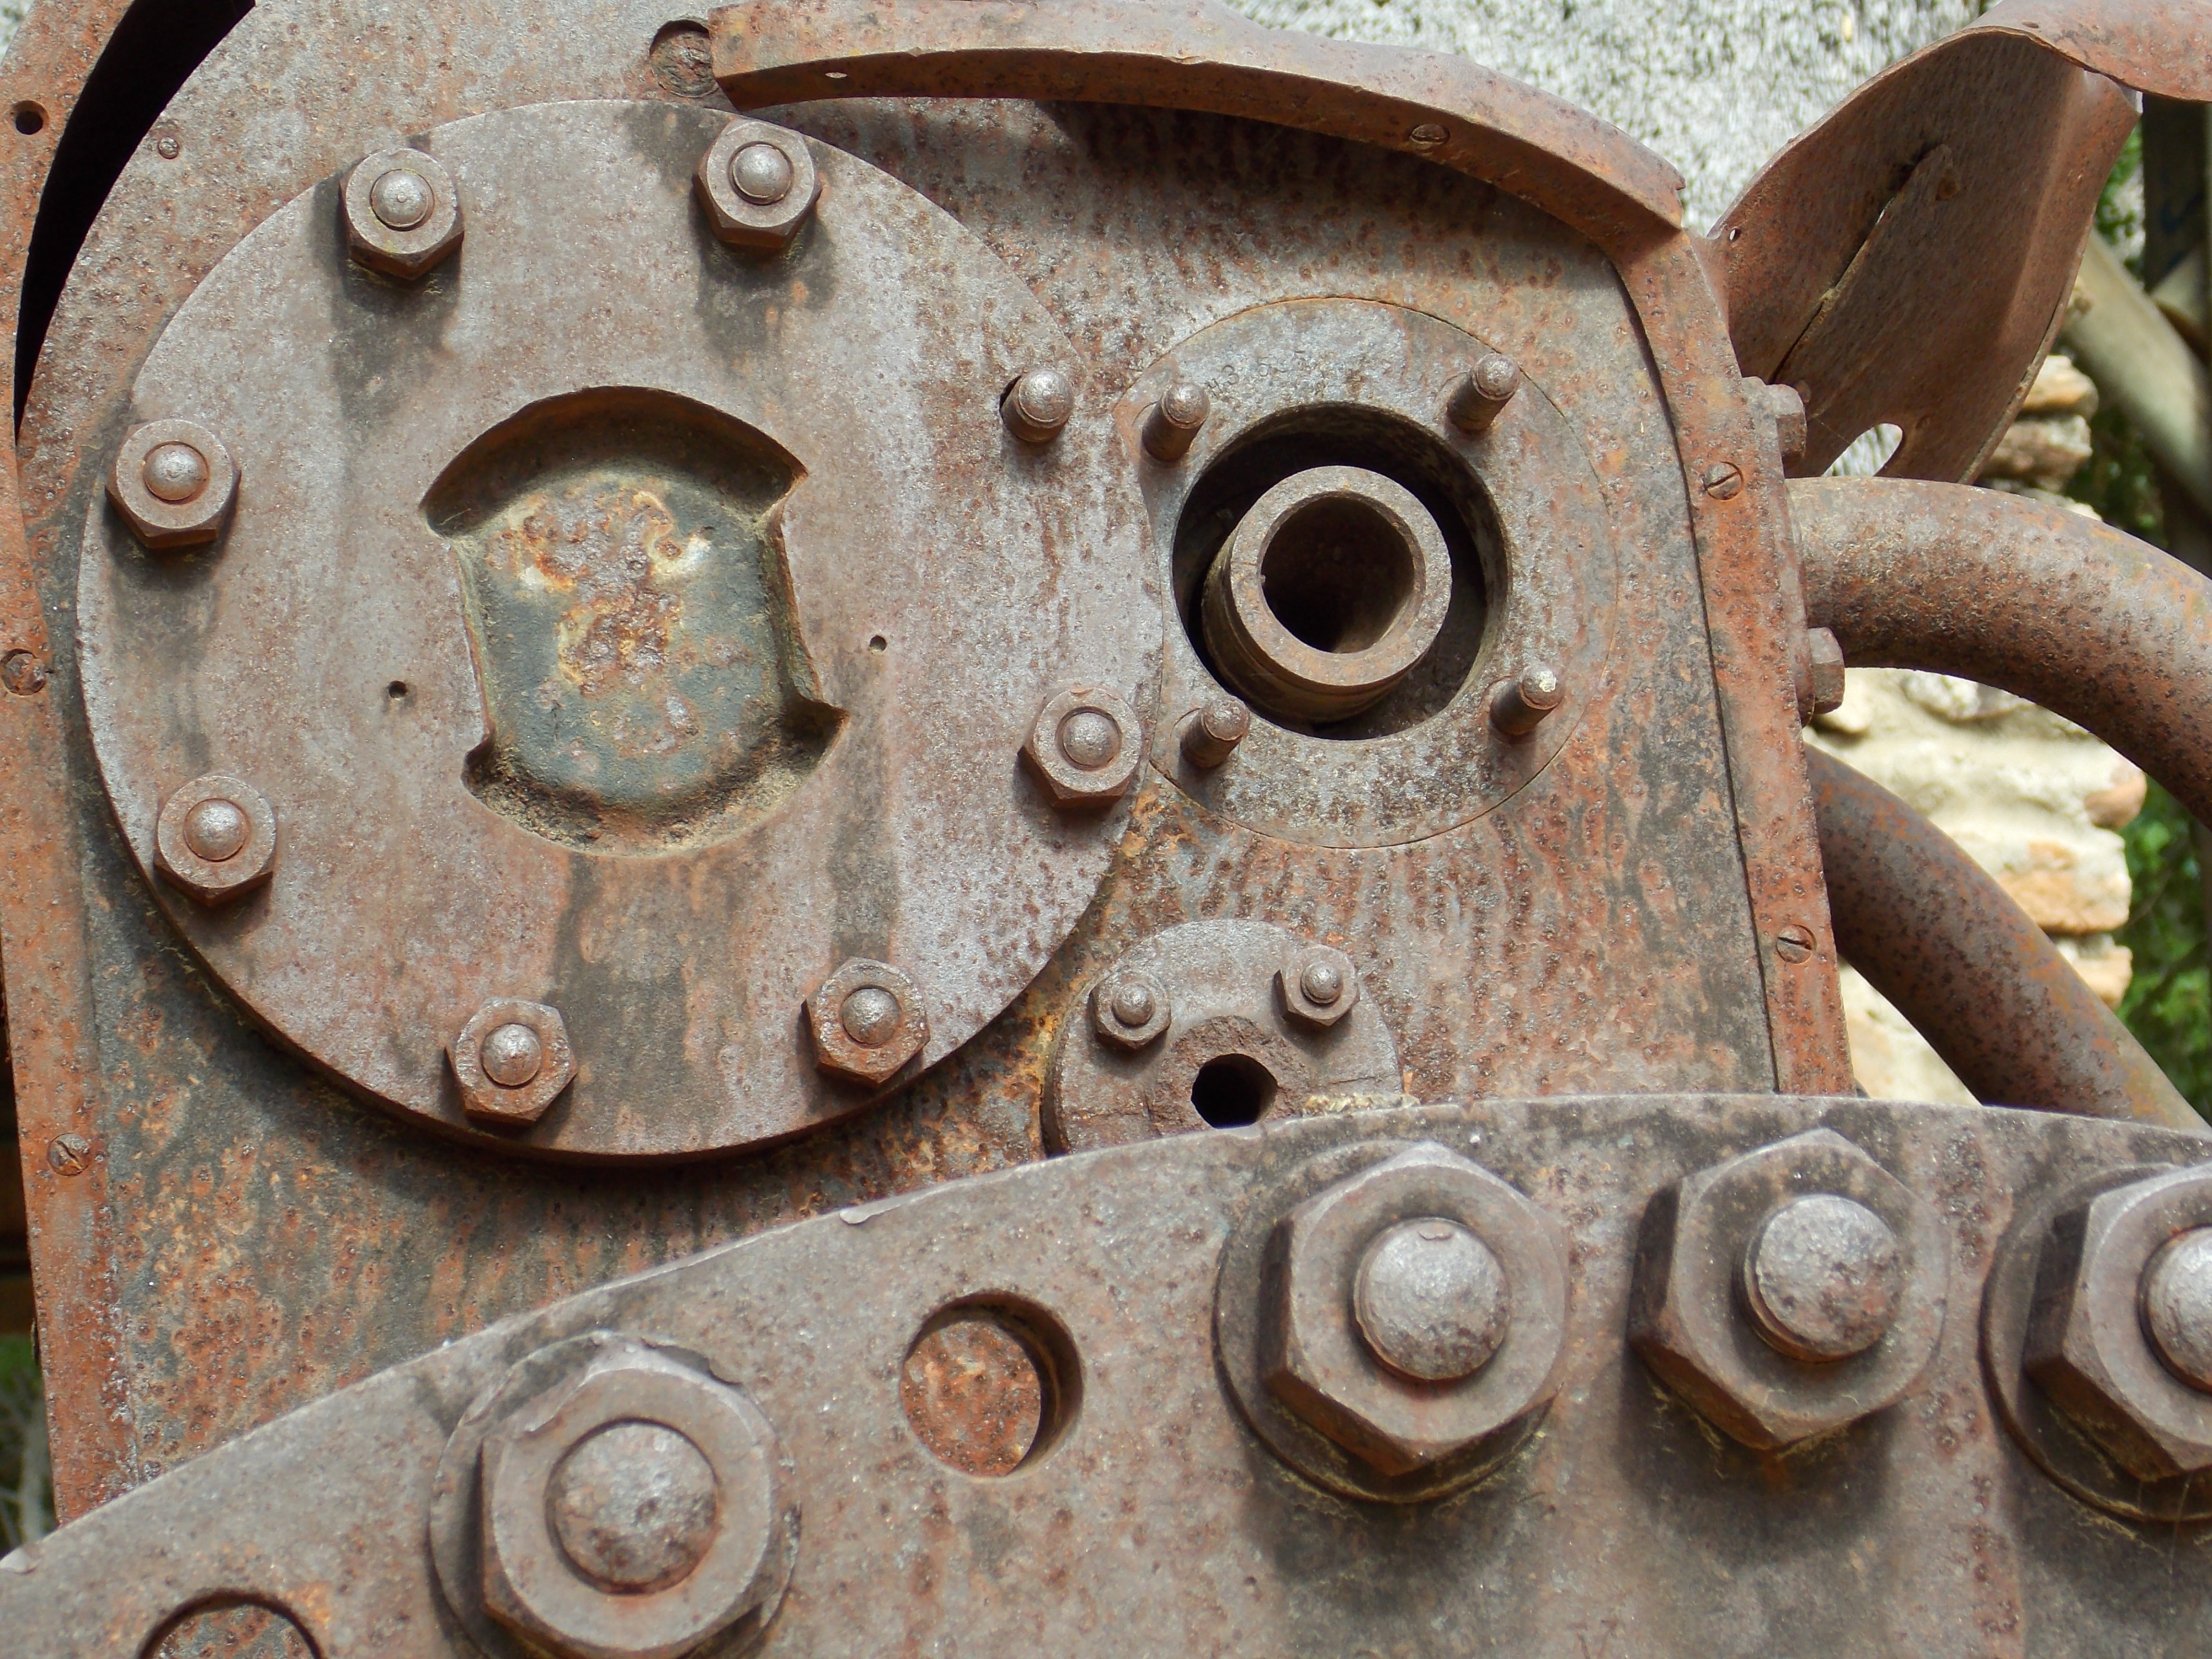
wood, antique, wheel, rust, metal, industrial, machine, machinery, industry, material, engine, iron, carving